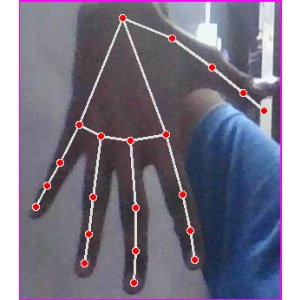
अक्षर: ढ